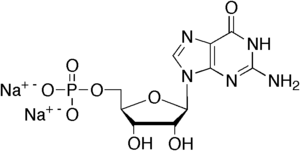
L’additif alimentaire 5'-ribonucléotide disodique est une préparation composée de deux exhausteurs de goût: l'inosinate disodique et le guanylate disodique.
Le guanylate disodique, ou disodium 5'-guanylate, est un sel sodique de la guanosine monophosphate. C'est un additif alimentaire utilisé comme exhausteur de goût, pour apporter le goût umami aux préparations alimentaires.